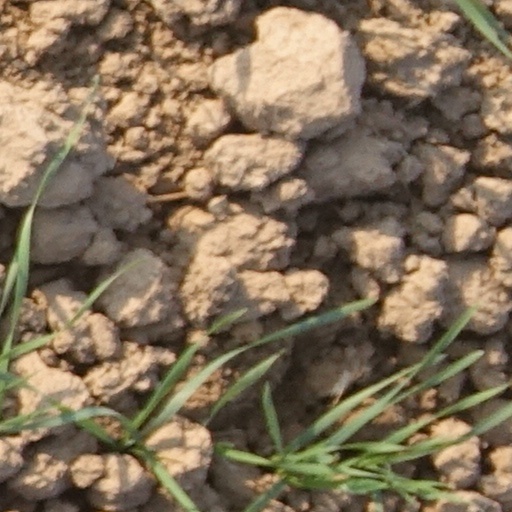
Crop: wheat